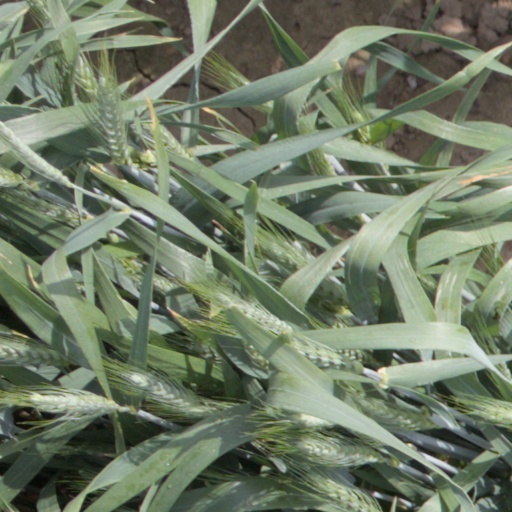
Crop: wheat